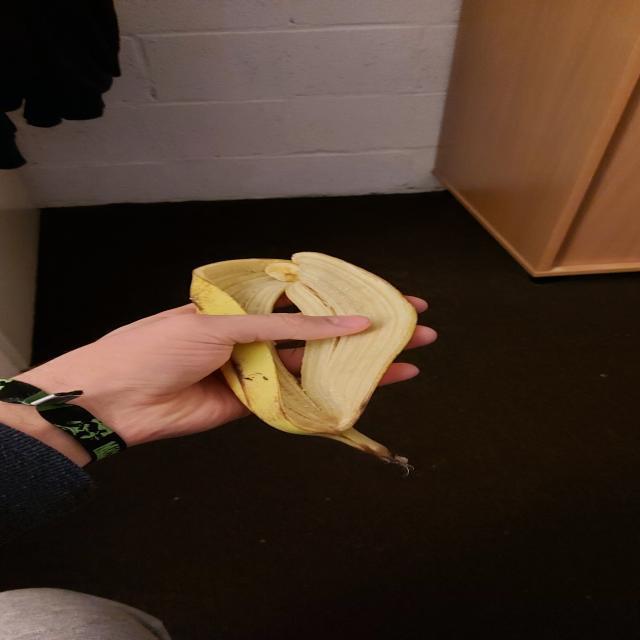
Label: bananas